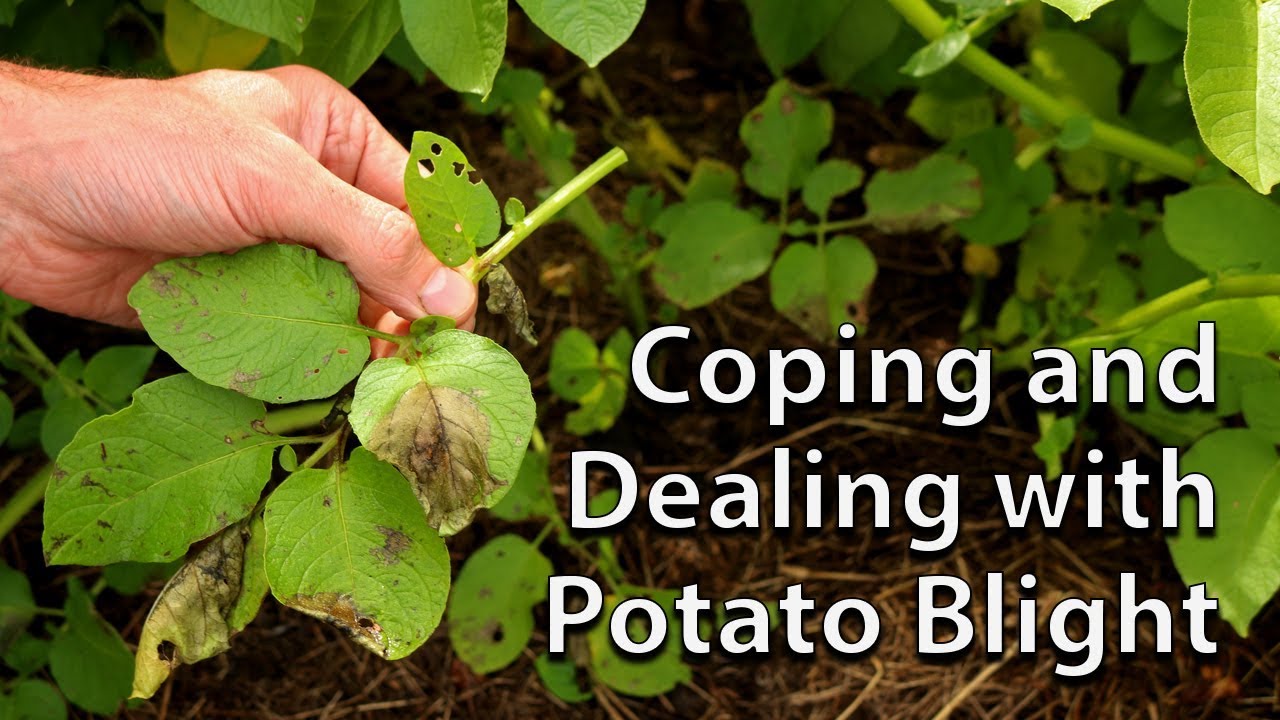
Labels: Potato leaf early blight, Potato leaf early blight, Potato leaf early blight, Potato leaf early blight, Potato leaf late blight